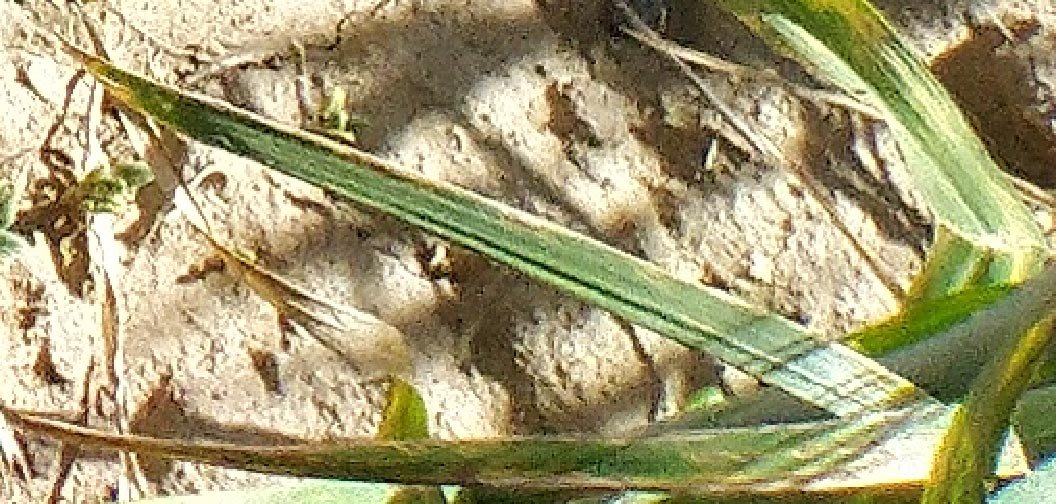
Label: Wheat___Healthy